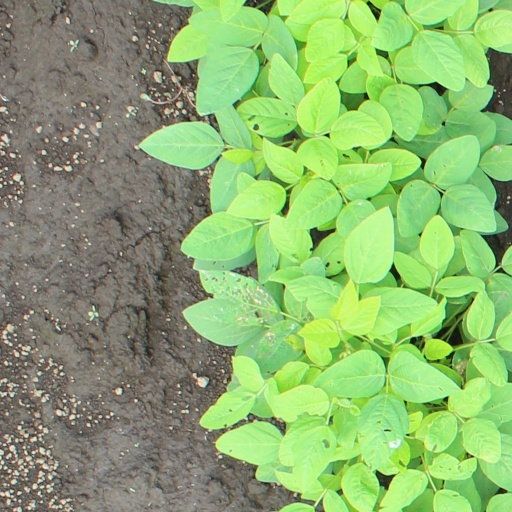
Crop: soybean